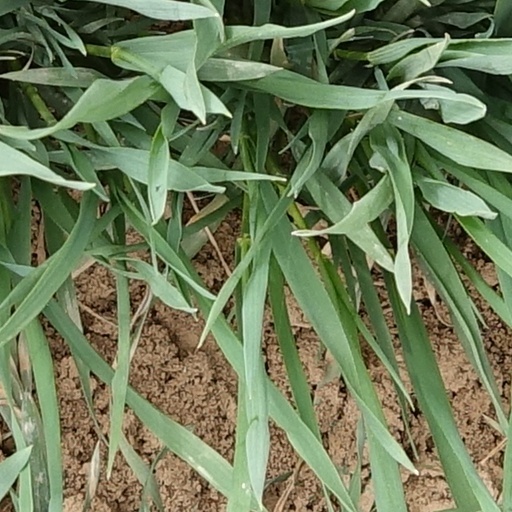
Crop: wheat